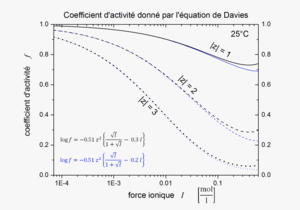
Coefficient d'activité donné par l'équation de Davies
L'équation de Davies est une extension empirique de l'Équation de Debye–Hückel qui peut être utilisée pour calculer le coefficient d'activité d'une solution électrolyte de concentration relativement élevée.